Cambrai

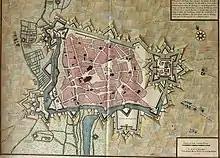
Map of 1710

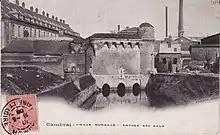
Entry of the Scheldt into the city through the gate of Arquets (postcard from the early 20th century)

These two quarters were joined in the 11th century when Bishop Gérard I built the churches of Saint Nicolas and the Saint Sepulchre, southeast of the city and east of Mont-des-Bœufs. The town hall, the market, butcher and various bodies of craftsmen settled in this new urban space that Bishop Lietbert had protected by an earth rampart. Even today the "Grand-place", the covered market, and a few names of streets (the "Rue de Liniers", "Rue des Rôtisseurs", "Rue des Chaudronniers" and "Rue des Cordiers") recall this stage of urban development.